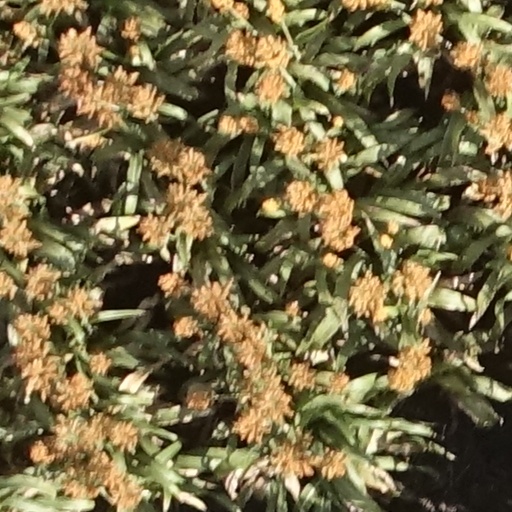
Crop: sorghum